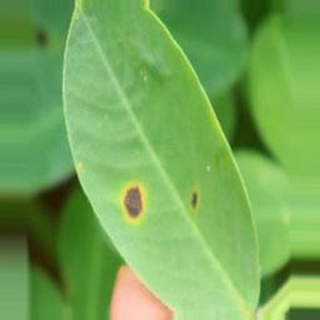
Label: groundnut_early_leaf_spot